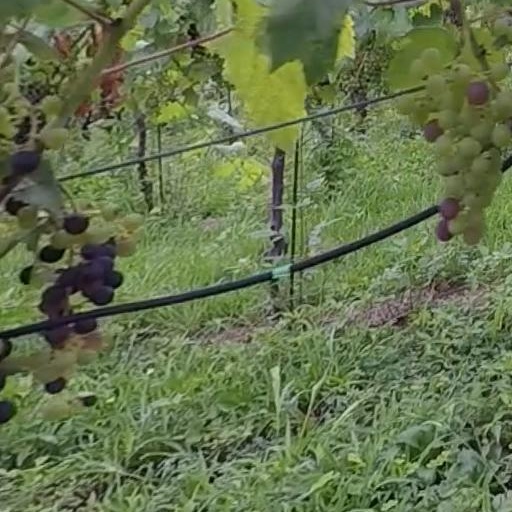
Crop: grape